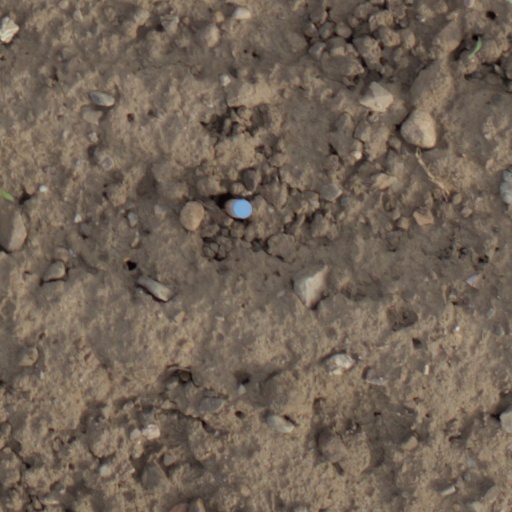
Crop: wheat